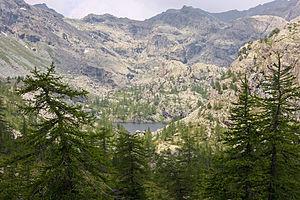
Le parc naturel du mont Avic s'étend dans la vallée de Champdepraz, dans la basse Vallée d'Aoste, en Italie.